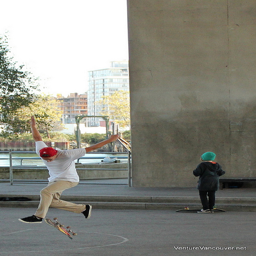
Two skateboarders in photo. Main male riding skateboard performing a trick.
A young boy in mid air doing a trick on a skateboard.
A young man playing on a skateboard at a play ground
The kids are playing outside on the ball court.
A young man is skateboarding and doing a trick in the air.